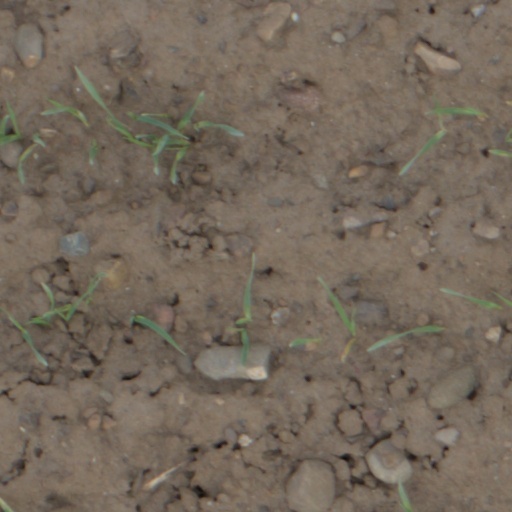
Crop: wheat